Colonial history of the United States

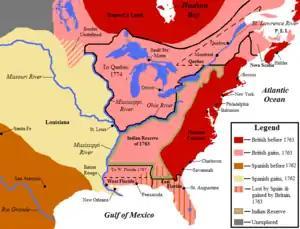
Territorial changes following the French and Indian War; land held by Britain prior to 1763 is shown in red; land gained by Britain in 1763 is shown in pink.

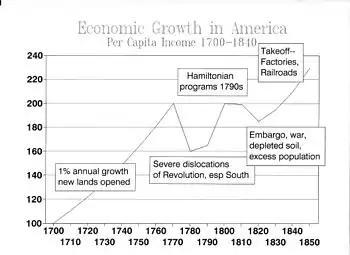
Long-term economic growth in the United States

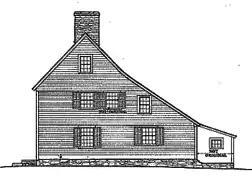
Saltbox-style homes originated in New England after 1650

The French and Indian War (1754–1763) was the American extension of the general European conflict known as the Seven Years' War. Previous colonial wars in North America had started in Europe and then spread to the colonies, but the French and Indian War is notable for having started in North America and spread to Europe. One of the primary causes of the war was increasing competition between Britain and France, especially in the Great Lakes and Ohio valley.